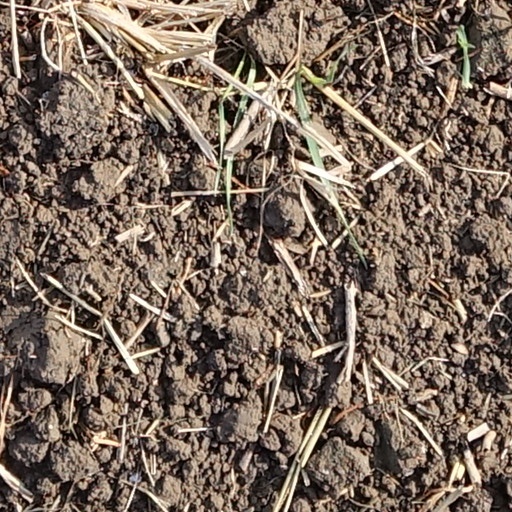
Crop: wheat